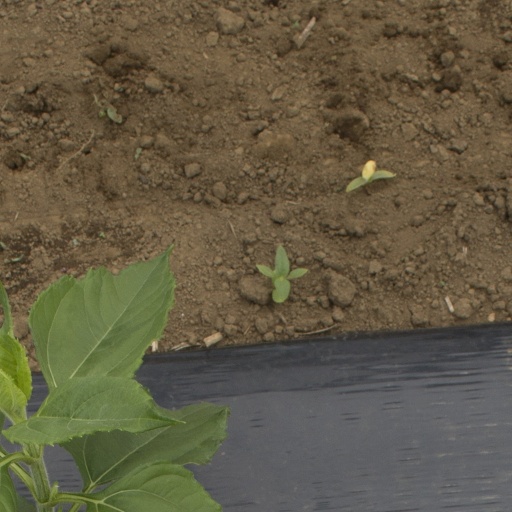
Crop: Jerusalem artichoke